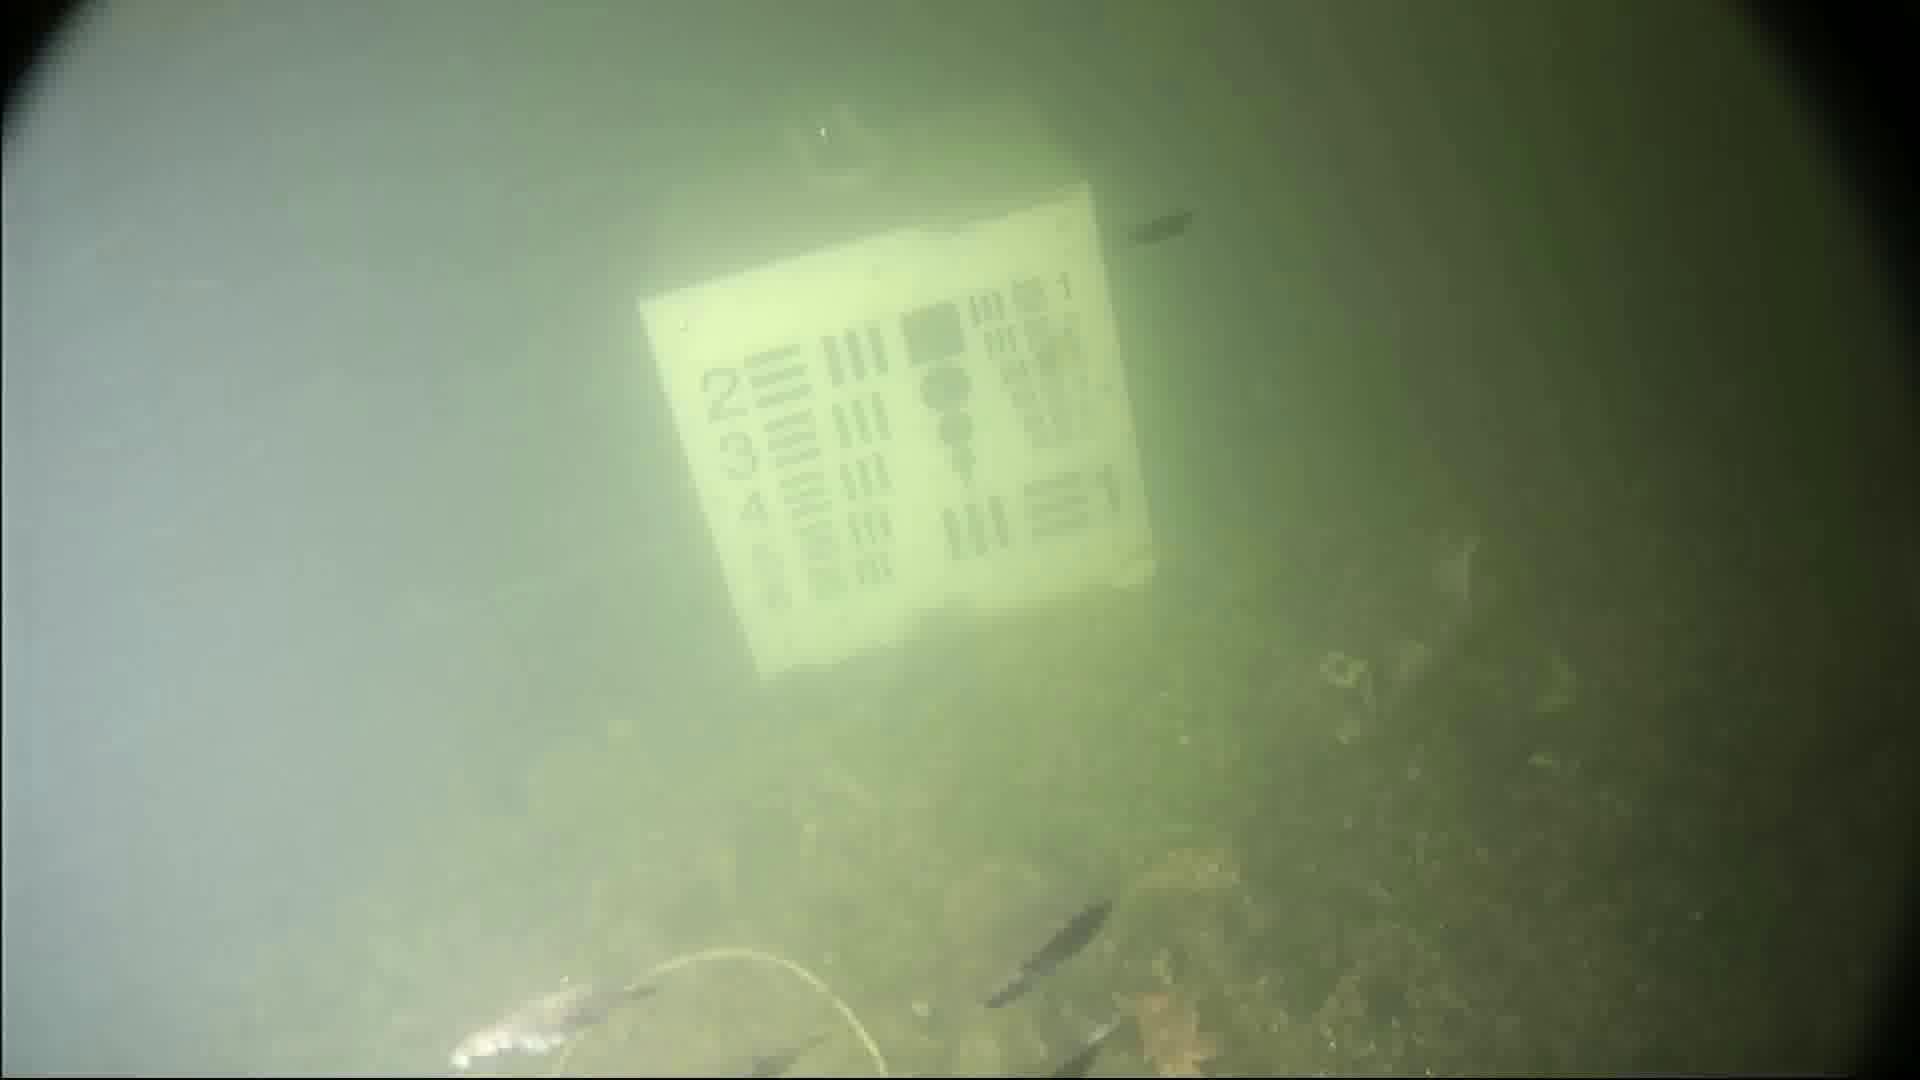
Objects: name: small_fish